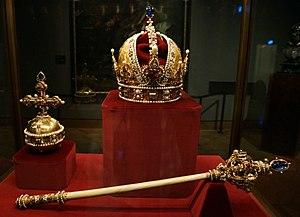
Le Trésor impérial au palais de la Hofburg à Vienne, en Autriche, abrite une précieuse collection de trésors séculaires et ecclésiastiques couvrant plus de mille ans d'histoire européenne. L’entrée du trésor se trouve au Schweizerhof, la partie la plus ancienne du palais, qui a été reconstruite au xviᵉ siècle dans le style de la Renaissance sous l’empereur germanique Ferdinand Iᵉʳ. Le Trésor est affilié au Kunsthistorisches Muséum. Il est présenté dans 21 pièces. Il a été réuni par la Maison de Habsbourg au cours des siècles. Il est notamment composé de la couronne impériale, l'orbe et le sceptre d'Autriche, et des regalia du Saint-Empire, y compris la couronne du Saint Empire.